Deadalive

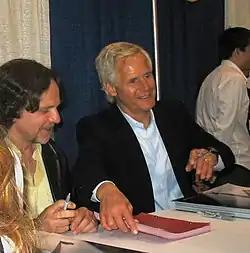
The image is of two men sitting at a table signing items. The one on the left is wearing a golden shirt and has brown hair and a mustache. The one on the right is looking up and has white hair.

At the beginning of season seven, several cast and crew members felt it would be the show's last. Desiring closure if the show was cancelled, "X-Files" creator Chris Carter brought back several characters from the series' pilot for the season finale "Requiem"; this included most notably Billy Miles, played by Zachary Ansley. After an eighth season of the show was confirmed, the mythology of the ongoing alien story arc for the series changed for both practical and artistic reasons. Former series lead David Duchovny left full-time participation in the series after a lengthy lawsuit during the previous season. To replace him, the show's producers hired Robert Patrick, although Duchovny eventually agreed to return for half of season eight's episodes. As such, "Deadalive" was one of the first episodes that Duchovny participated in full-time. Further, Frank Spotnitz, executive producer and co-writer of "Deadalive", noted that the original mythology of the show had been "wrapped up" much earlier in "One Son" and "Closure". To create a "new chapter" in the mythology, and to work around Duchovny's absence, the storyline for the eighth season focused largely on the search for Mulder in the first half and the introduction of Super Soldiers in the second. Due to the change in style and actors, Carter felt that the eighth season of "The X-Files" was the end of the "Mulder-Scully era".